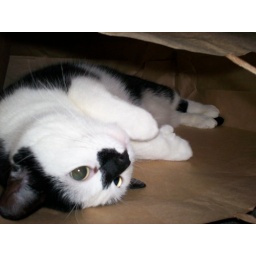
in a paper shopping bag